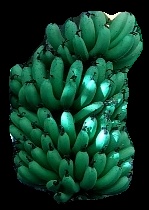
Variety: pachbale
Grade: grade1